Virginia Tech

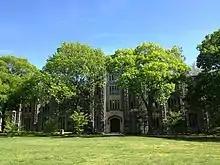
Seitz Hall

Virginia Tech offers 116 bachelor's degree programs through its nine undergraduate academic colleges, 160 master's and doctoral degree programs through the Graduate School, and a professional degree from the Virginia–Maryland College of Veterinary Medicine. In addition, the Virginia Tech Carilion School of Medicine and Research Institute is a public-private partnership jointly managed by Virginia Tech and the Carilion Clinic founded on January 3, 2007.